Massachusetts Convention Center Authority

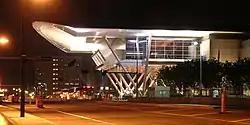
Boston Convention & Exhibition Center

In May 2017, the MCCA said they would be issuing a request for proposal to hire a firm to analyze development options on the 30 acres of land surrounding the Boston Convention and Exhibition Center.